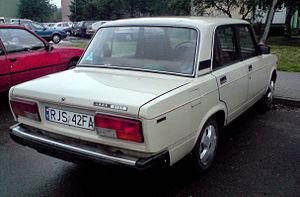
Les Lada 2105, 2107 et le break 2104 sont des automobiles du constructeur russe Lada-AvtoVAZ, produites depuis le début des années 1980.